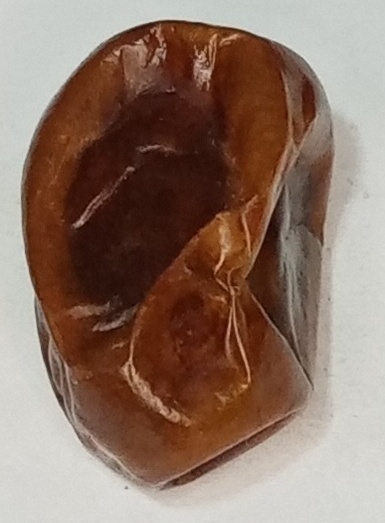
Variety: fasli-toto
Size: large
Grade: grade-1